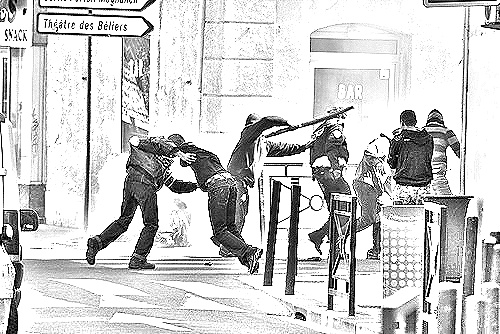
Portrait style: Sketch Portrait